Weyes Blood

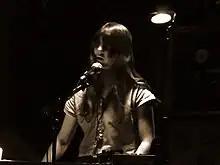
Mering performing in 2010

At the age of 15, Mering began using the moniker Wise Blood (a reference to the 1952 Flannery O'Connor novel) to write songs. She changed to Weyes Bluhd on several self-released records before changing the spelling to Weyes Blood. After finishing high school, Mering relocated to Portland, Oregon to attend Lewis & Clark College, where she majored in music and had a radio show on the campus radio station. However, Mering dropped out after her first year of studies. She subsequently began touring the underground music scene, performing as a bassist in the Portland-based band Jackie-O Motherfucker and playing keyboards and singing with noise rock band Satanized.